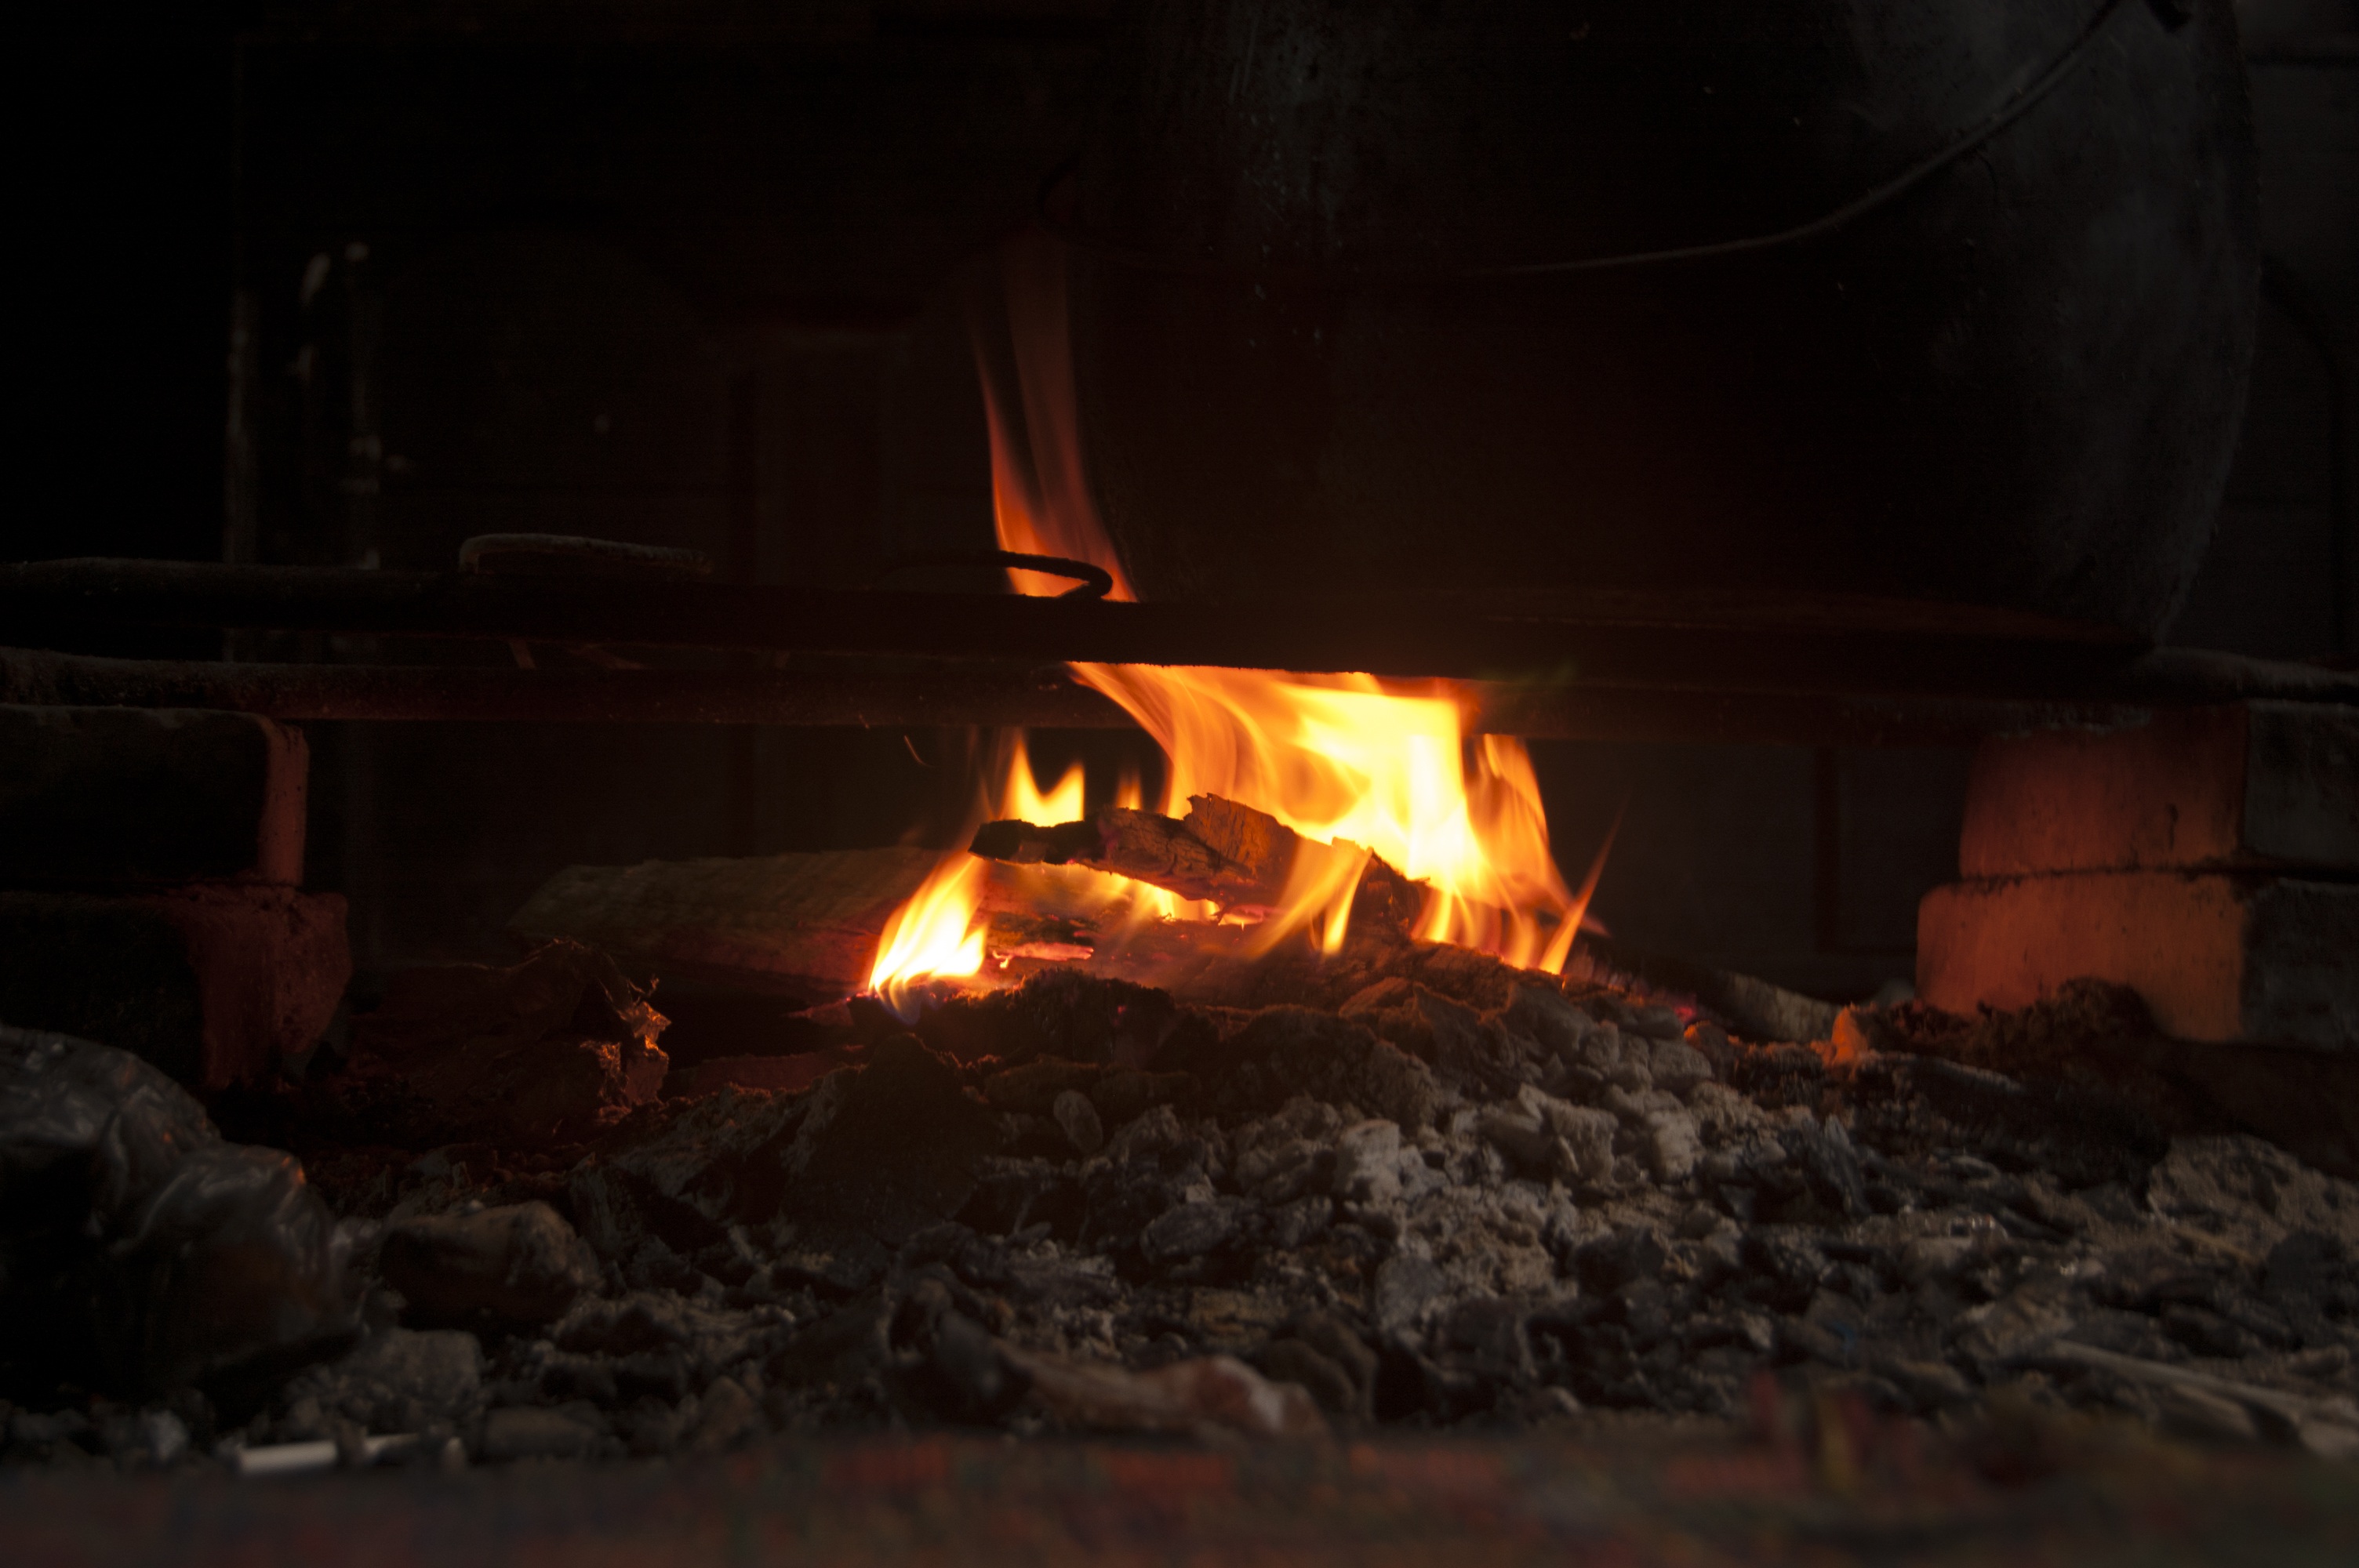
light, fire, campfire, bonfire, stove, ashes, geological phenomenon